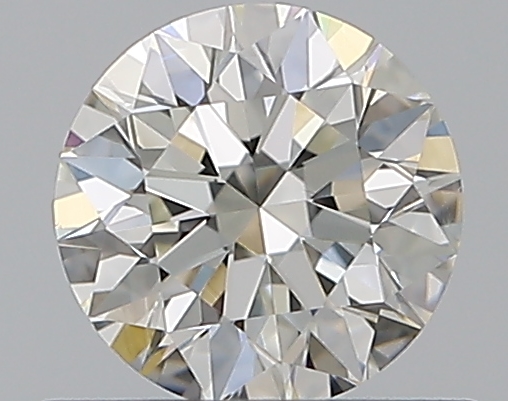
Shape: round
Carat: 0.5
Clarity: VS2
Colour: I
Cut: VG
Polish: EX
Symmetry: EX
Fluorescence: N
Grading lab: GIA
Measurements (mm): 5.05 x 5.07 x 3.17